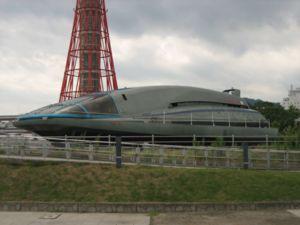
Le Yamato 1 est un démonstrateur technologique civil japonais de navire à propulsion électromagnétique conçu à partir de 1985 et réalisé au début des années 1990. Il se déplace silencieusement jusqu'à une vitesse de 8 nœuds par réaction et sans hélice, grâce à un accélérateur MHD aspirant à l'avant l'eau de mer, naturellement conductrice de l'électricité, et la rejetant à l'arrière.